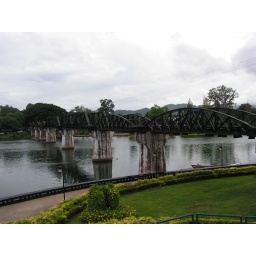
The infamous bridge over the river Kwai